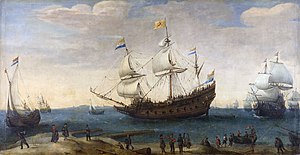
Den hollandske guldalder / Forudsætninger og vekselvirkninger / Verdenshandel
Ostindiensejlskibes afrejse. Af Hendrick Cornelisz Vroom, o. 1630–1640
Den hollandske guldalder er et århundrede med økonomisk og kulturel blomstring i de Forenede Nederlande, omtrent i 1600-tallet, efter republikken Republiek der Zeven Verenigde Provinciën blev grundlagt i 1581.